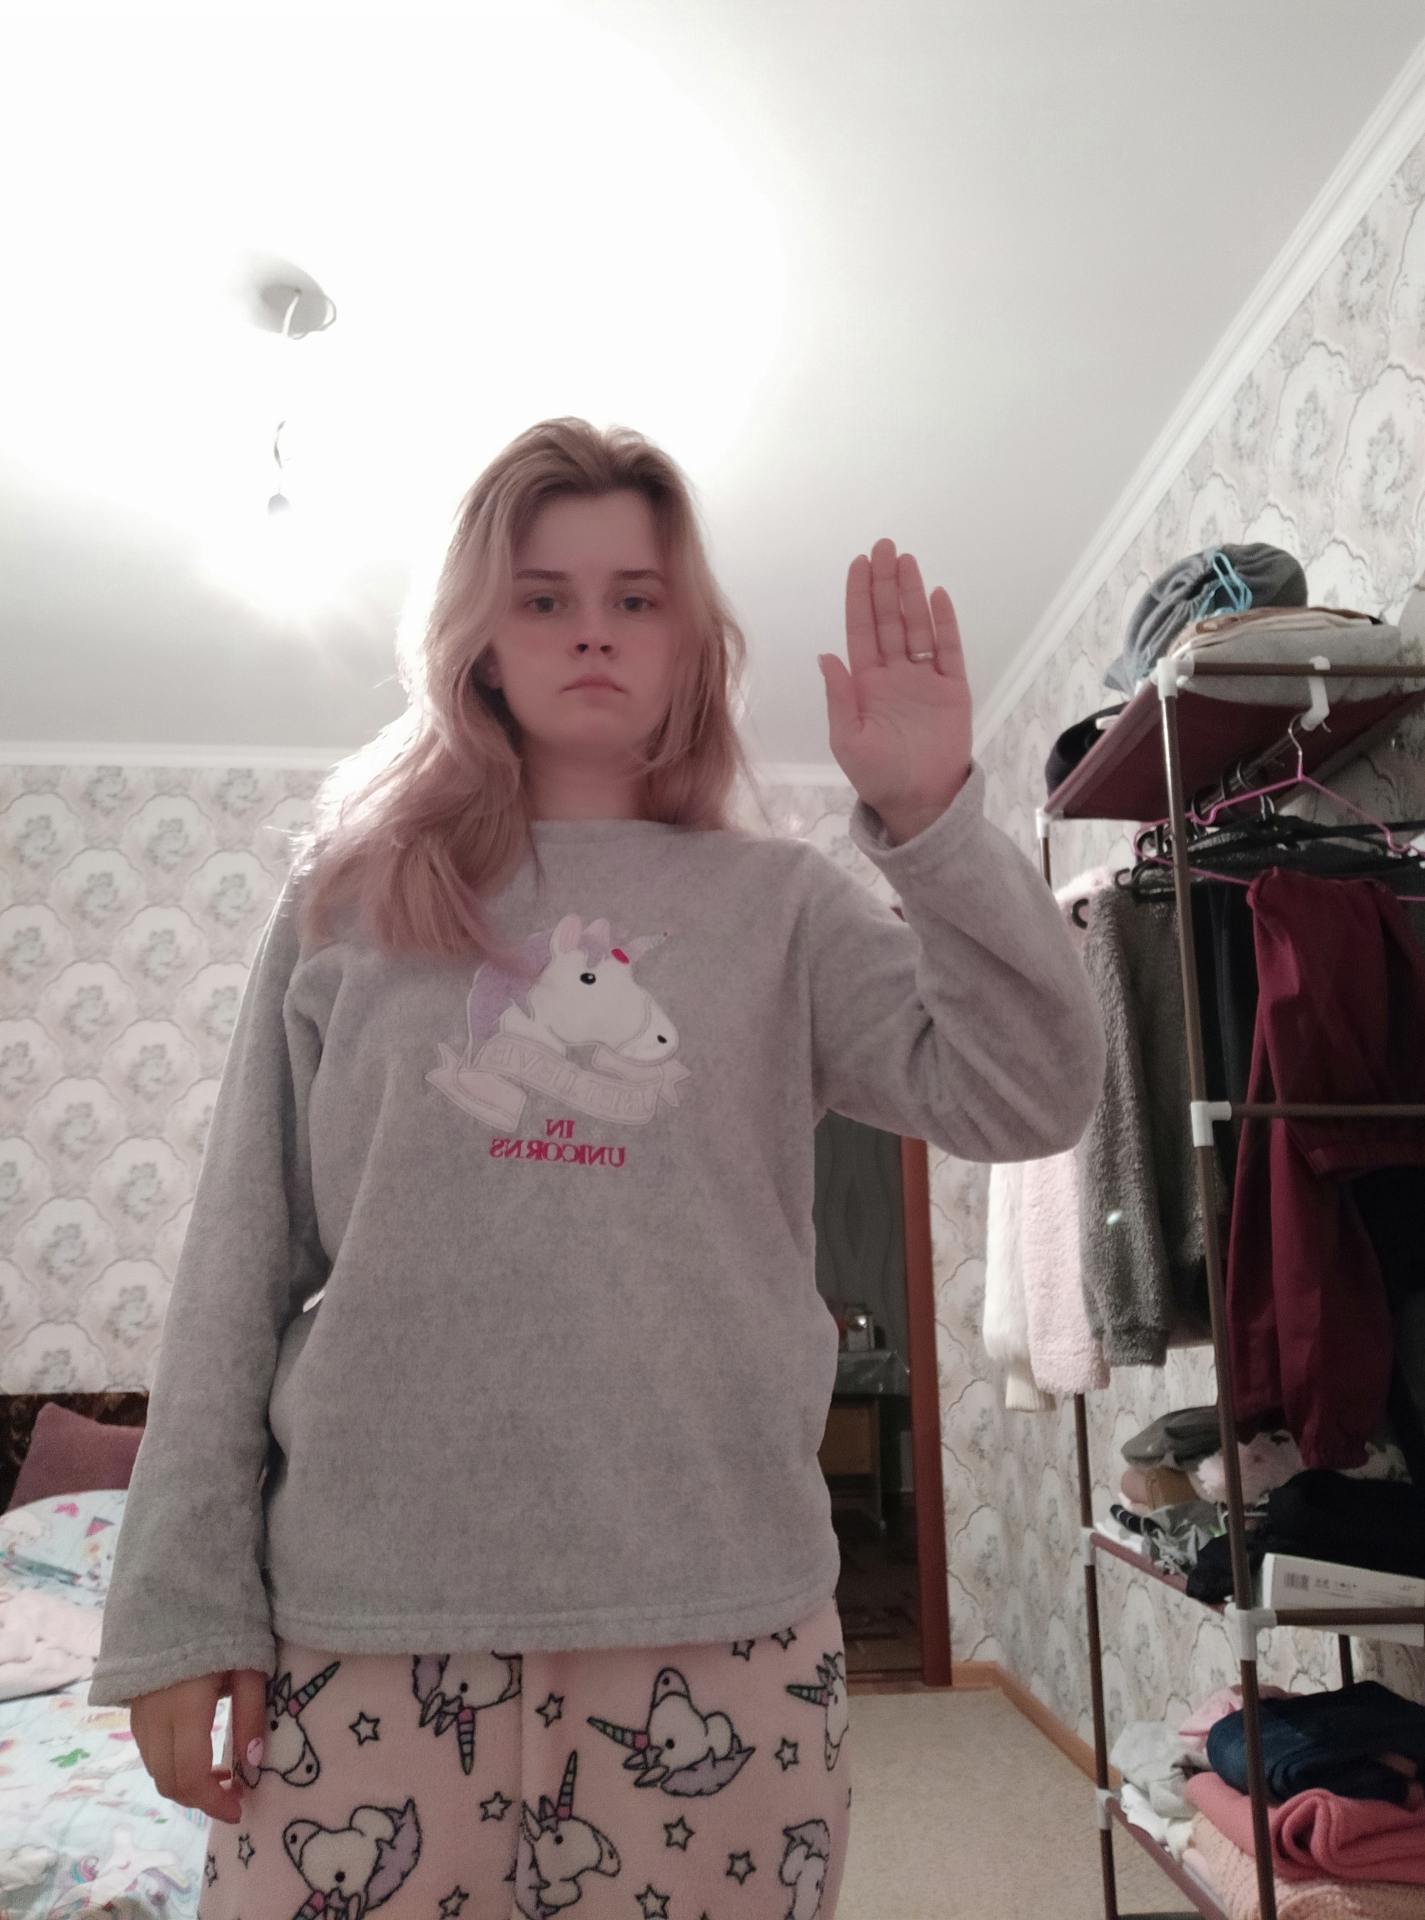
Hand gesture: stop